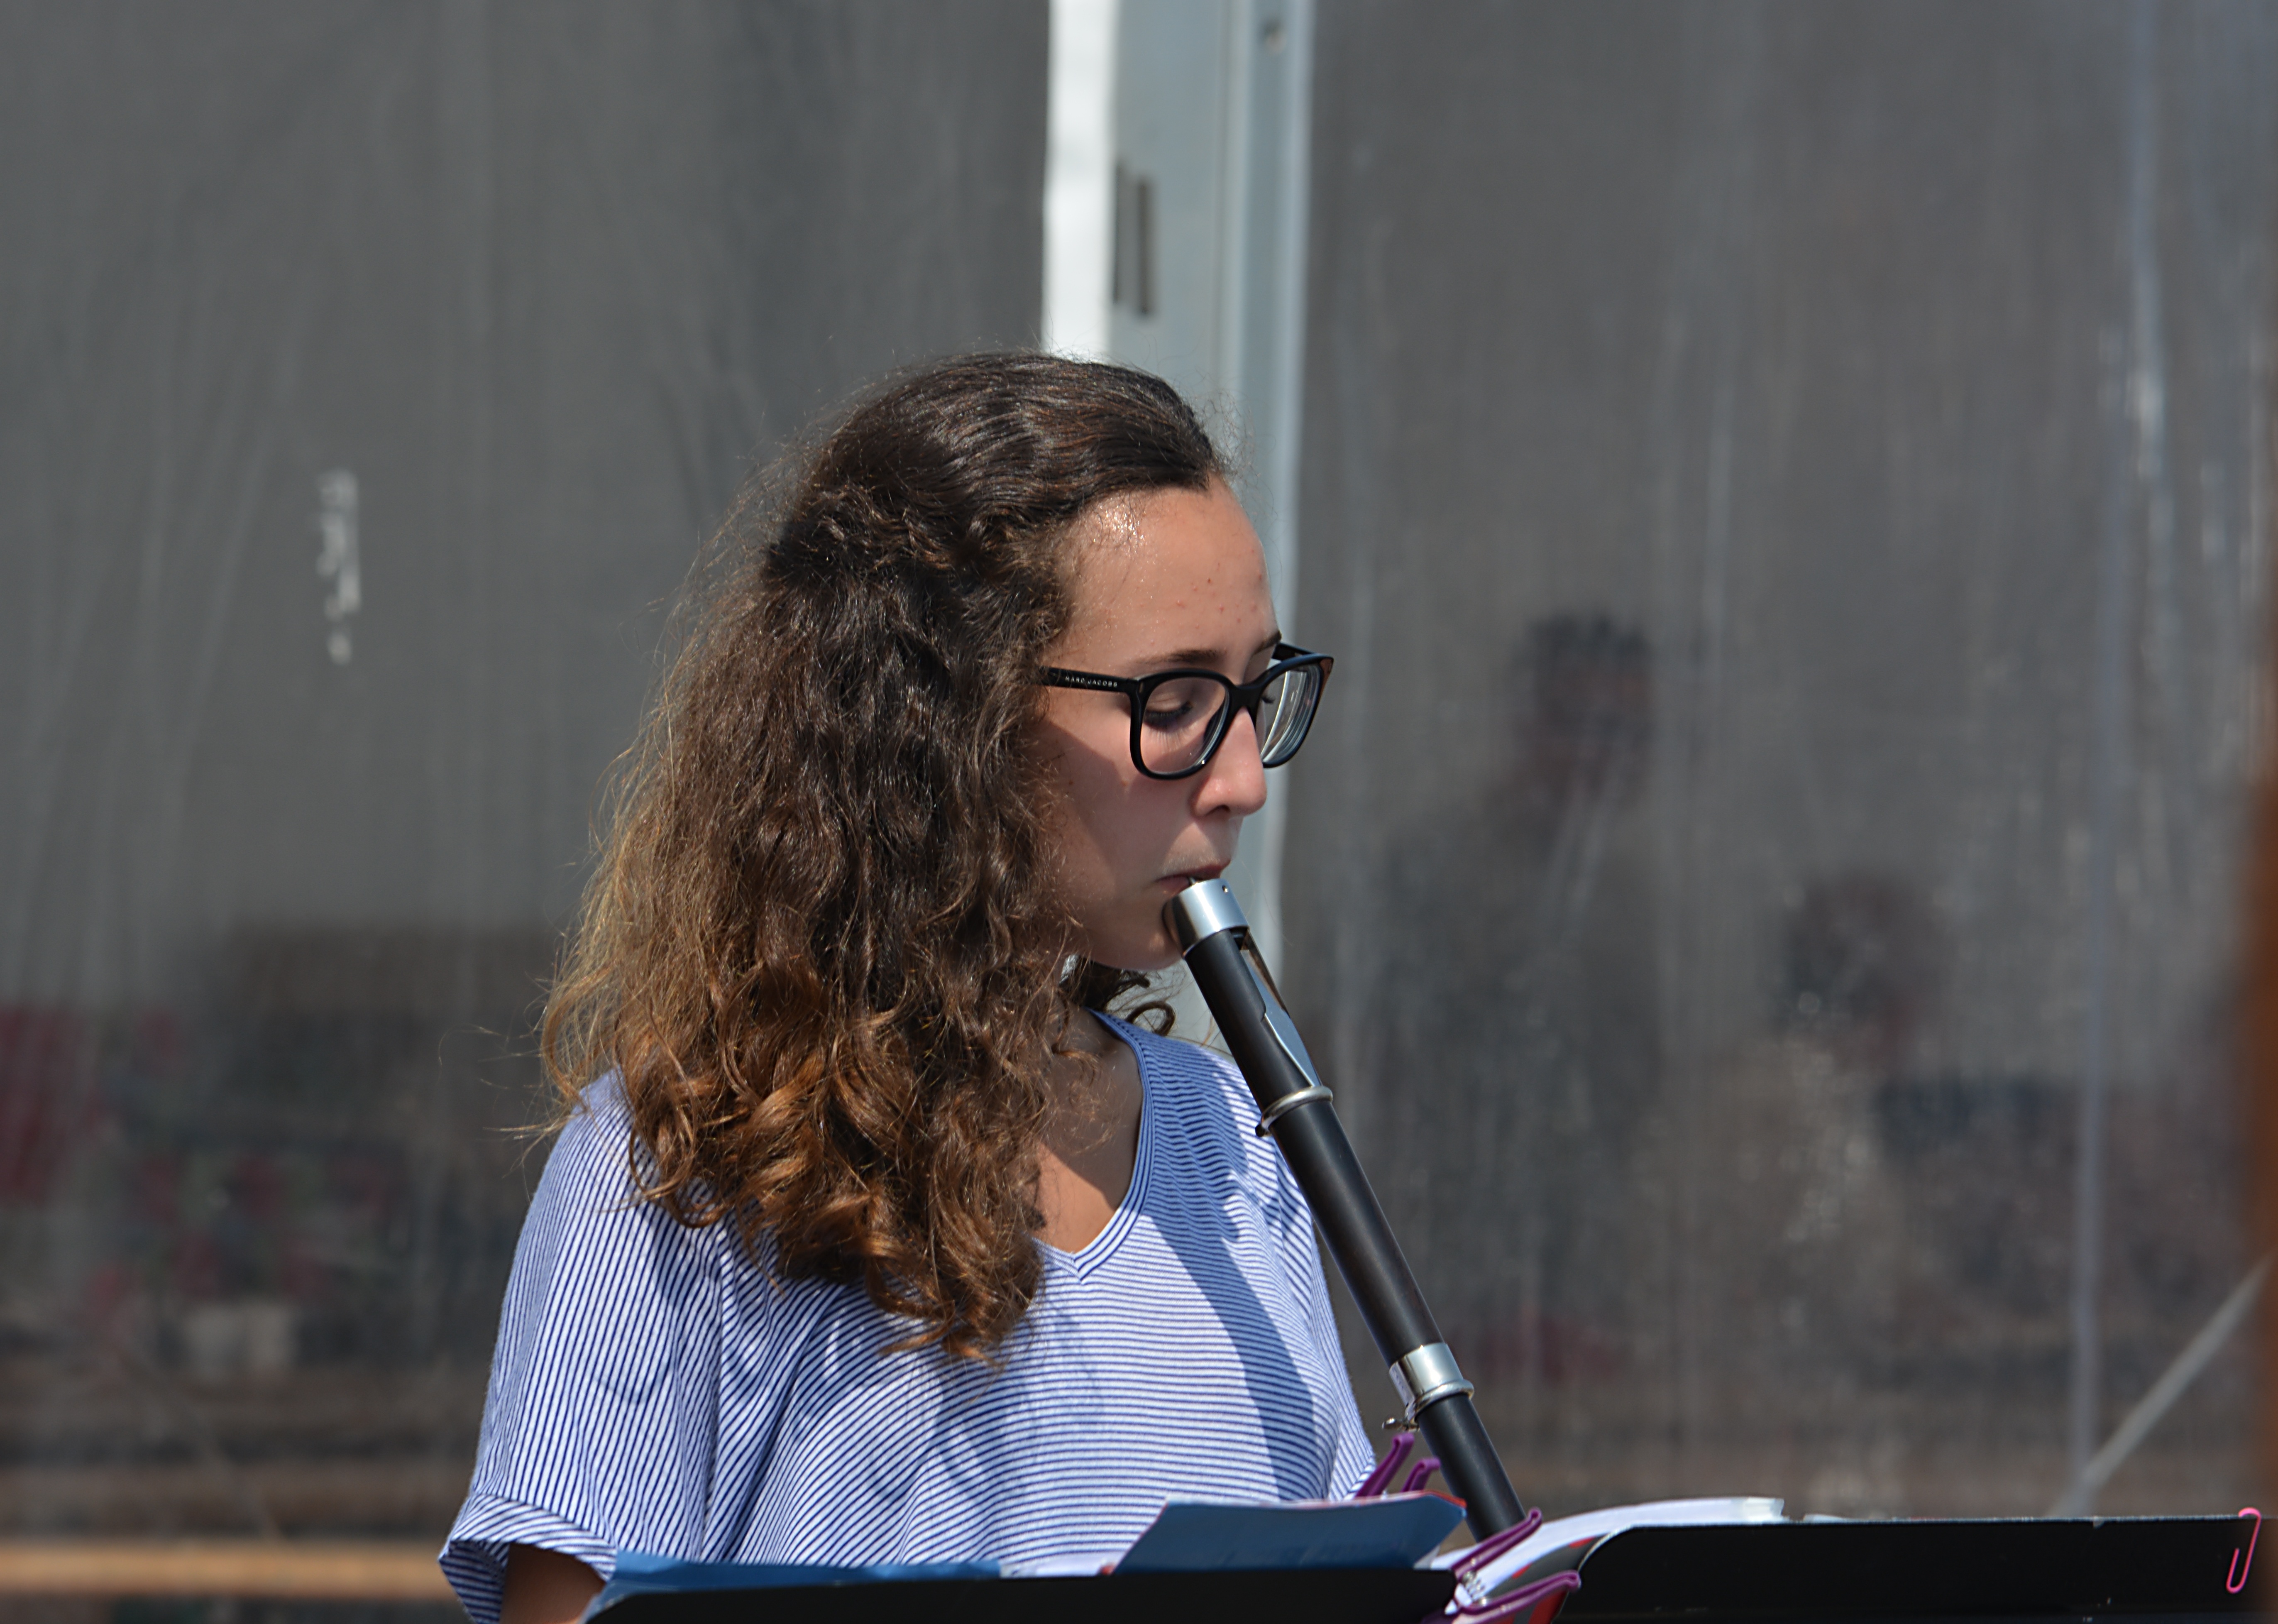
person, music, concert, artist, musician, musical instrument, singing, musicians, character, free image, singer songwriter, clarinetist